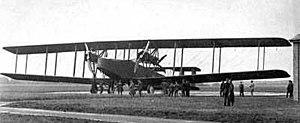
Le Handley Page V/1500 était un bombardier lourd de nuit britannique construit par Handley Page vers la fin de la Première Guerre mondiale. C'était un grand biplan quadrimoteur, qui ressemblait à une version agrandie des précédents bombardiers Handley Page O/100 et O/400, destiné à bombarder Berlin à partir d'aérodromes de l'Est-Anglie.
Les bombardiers lourds sont des avions de guerre capables de larguer une grande quantité d'armes Air-Sol et de le faire à très longue distance de la base. Les bombardiers lourds font partie des avions les plus lourds, les plus grands et les plus puissants de leur temps. Dans la seconde moitié du XXᵉ siècle, les bombardiers lourds seront progressivement remplacés par les bombardiers stratégiques, souvent plus petits, ayant un meilleur rayon d'action et pouvant larguer des armes nucléaires.